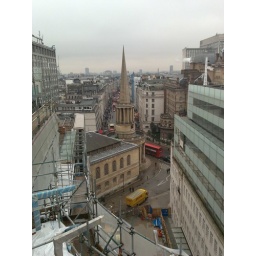
View from the roof of Broadcasting House over All Souls church towards Oxford Circus